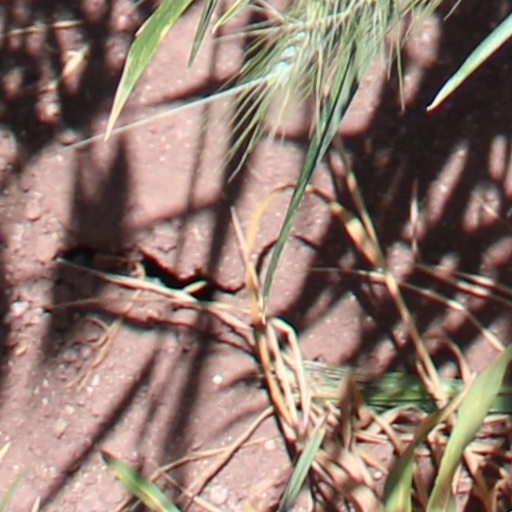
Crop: wheat